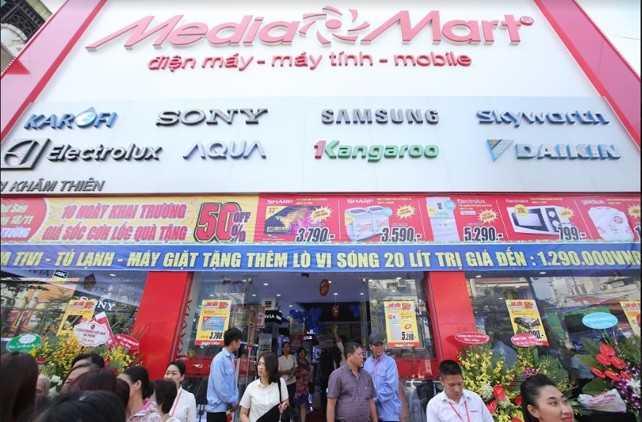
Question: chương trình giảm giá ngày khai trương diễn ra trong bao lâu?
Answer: chương trình giảm giá diễn ra trong vòng 10 ngày